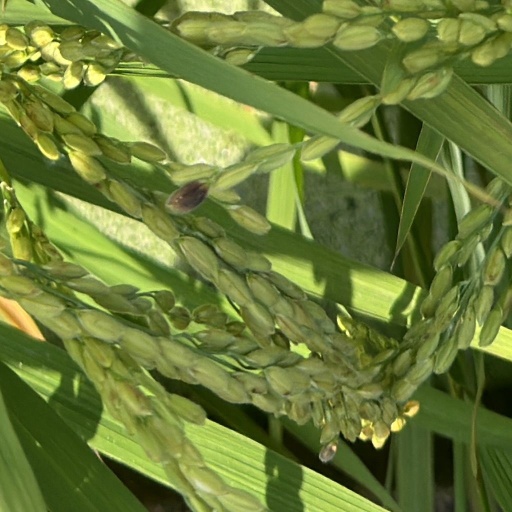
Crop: rice